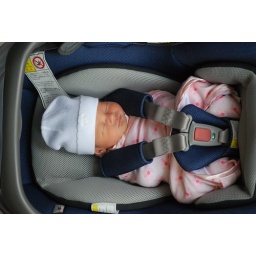
MiXue in her car seat